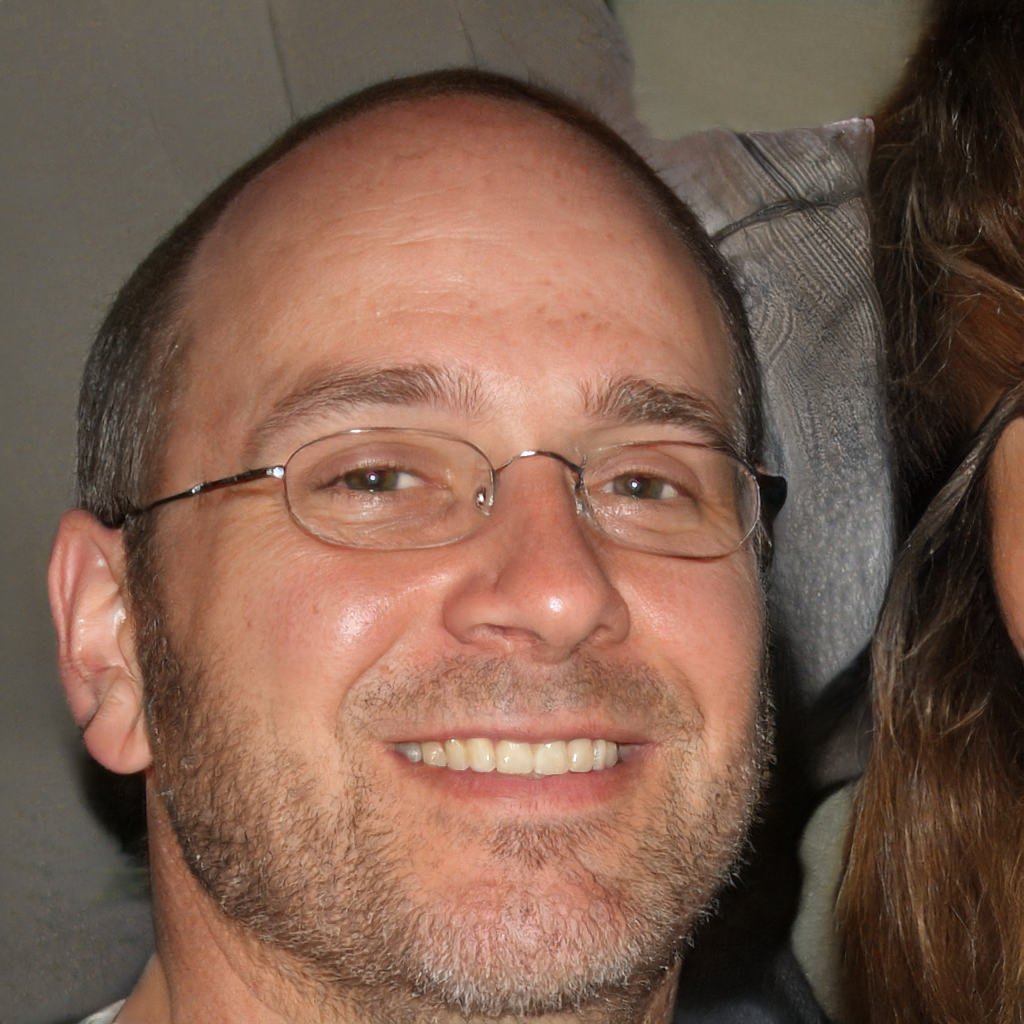
Label: Colored